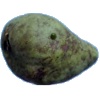
Label: pear_stone